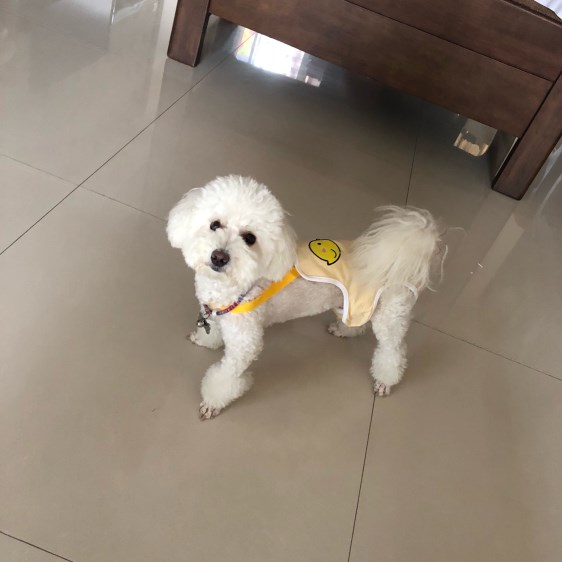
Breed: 3083-n000117-Bichon_Frise